2001 Malaysian Grand Prix

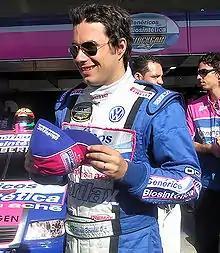
Enrique Bernoldi "(pictured in 2007)" had all of his lap times deleted because his Arrows A22 was found to have an illegal front wing and bodywork parts on the step plane.

Saturday afternoon's one-hour qualifying session saw each driver limited to twelve laps, with the grid order decided by each's fastest lap. During this session, the 107% rule was in effect, which necessitated each driver to set a time within 107 per cent of the quickest lap to qualify for the race. Weather conditions were hot and sunny. Michael Schumacher completed two timed laps with new tyres and another two on used front wheels; he lost two-tenths of a second on his first attempt. He took his sixth consecutive pole position—becoming the first driver since Häkkinen in to achieve the feat—and the 34th of his career with a time of 1 minute 35.220 seconds. He was joined on the grid's front row by his teammate Barrichello who had lost time in the first two turns due to a strengthening wind. Ralf Schumacher initially led and traded pole position with both Ferrari drivers before falling to third. Häkkinen had a car balance problem that left him in fourth. Trulli in fifth had a lack of acclimatisation due to an electrical fault and could not fine-tune his car's setup. Montoya, sixth, spun during the session, as Villeneuve, who said later he thought he drove too aggressively, took seventh. Coulthard, eighth, admitted to over-driving in the middle sector during his final attempt, losing him time. Excess understeer put Frentzen, who took ninth, off the track. Panis in tenth lost four-tenths of a second on his last timed lap.